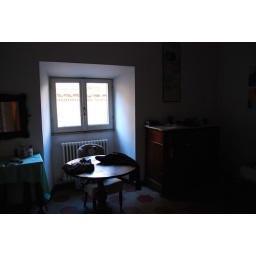
our window looks out onto the street below